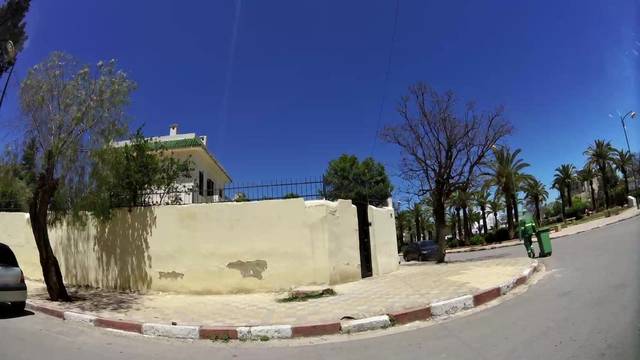
Region: Morocco
Coordinates: 33.903, -5.552